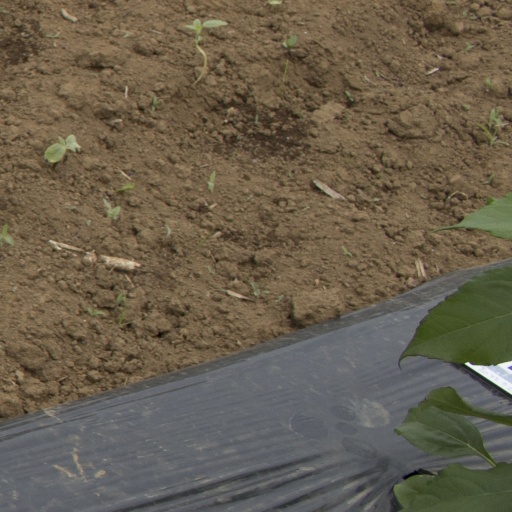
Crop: Jerusalem artichoke